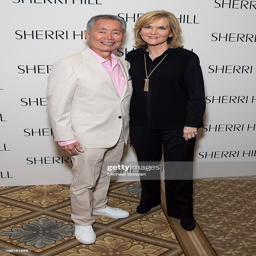
actor and fashion designer attend the fashion show during fashion week